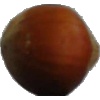
Label: nut_forest